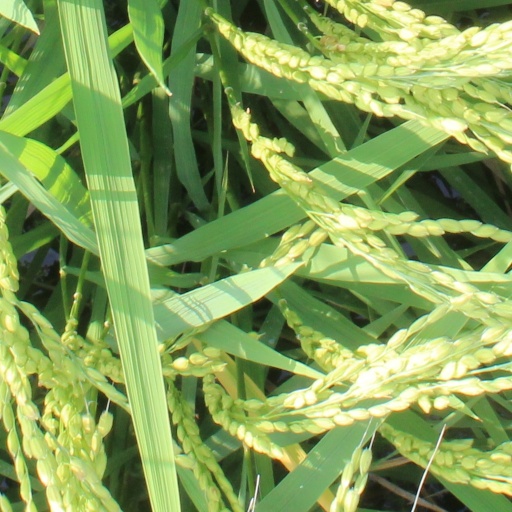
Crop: rice